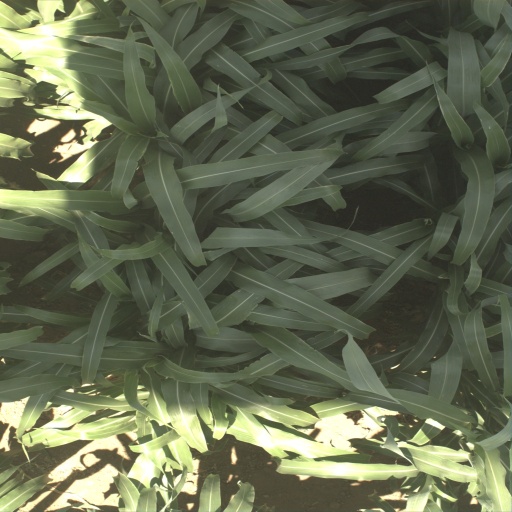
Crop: sorghum